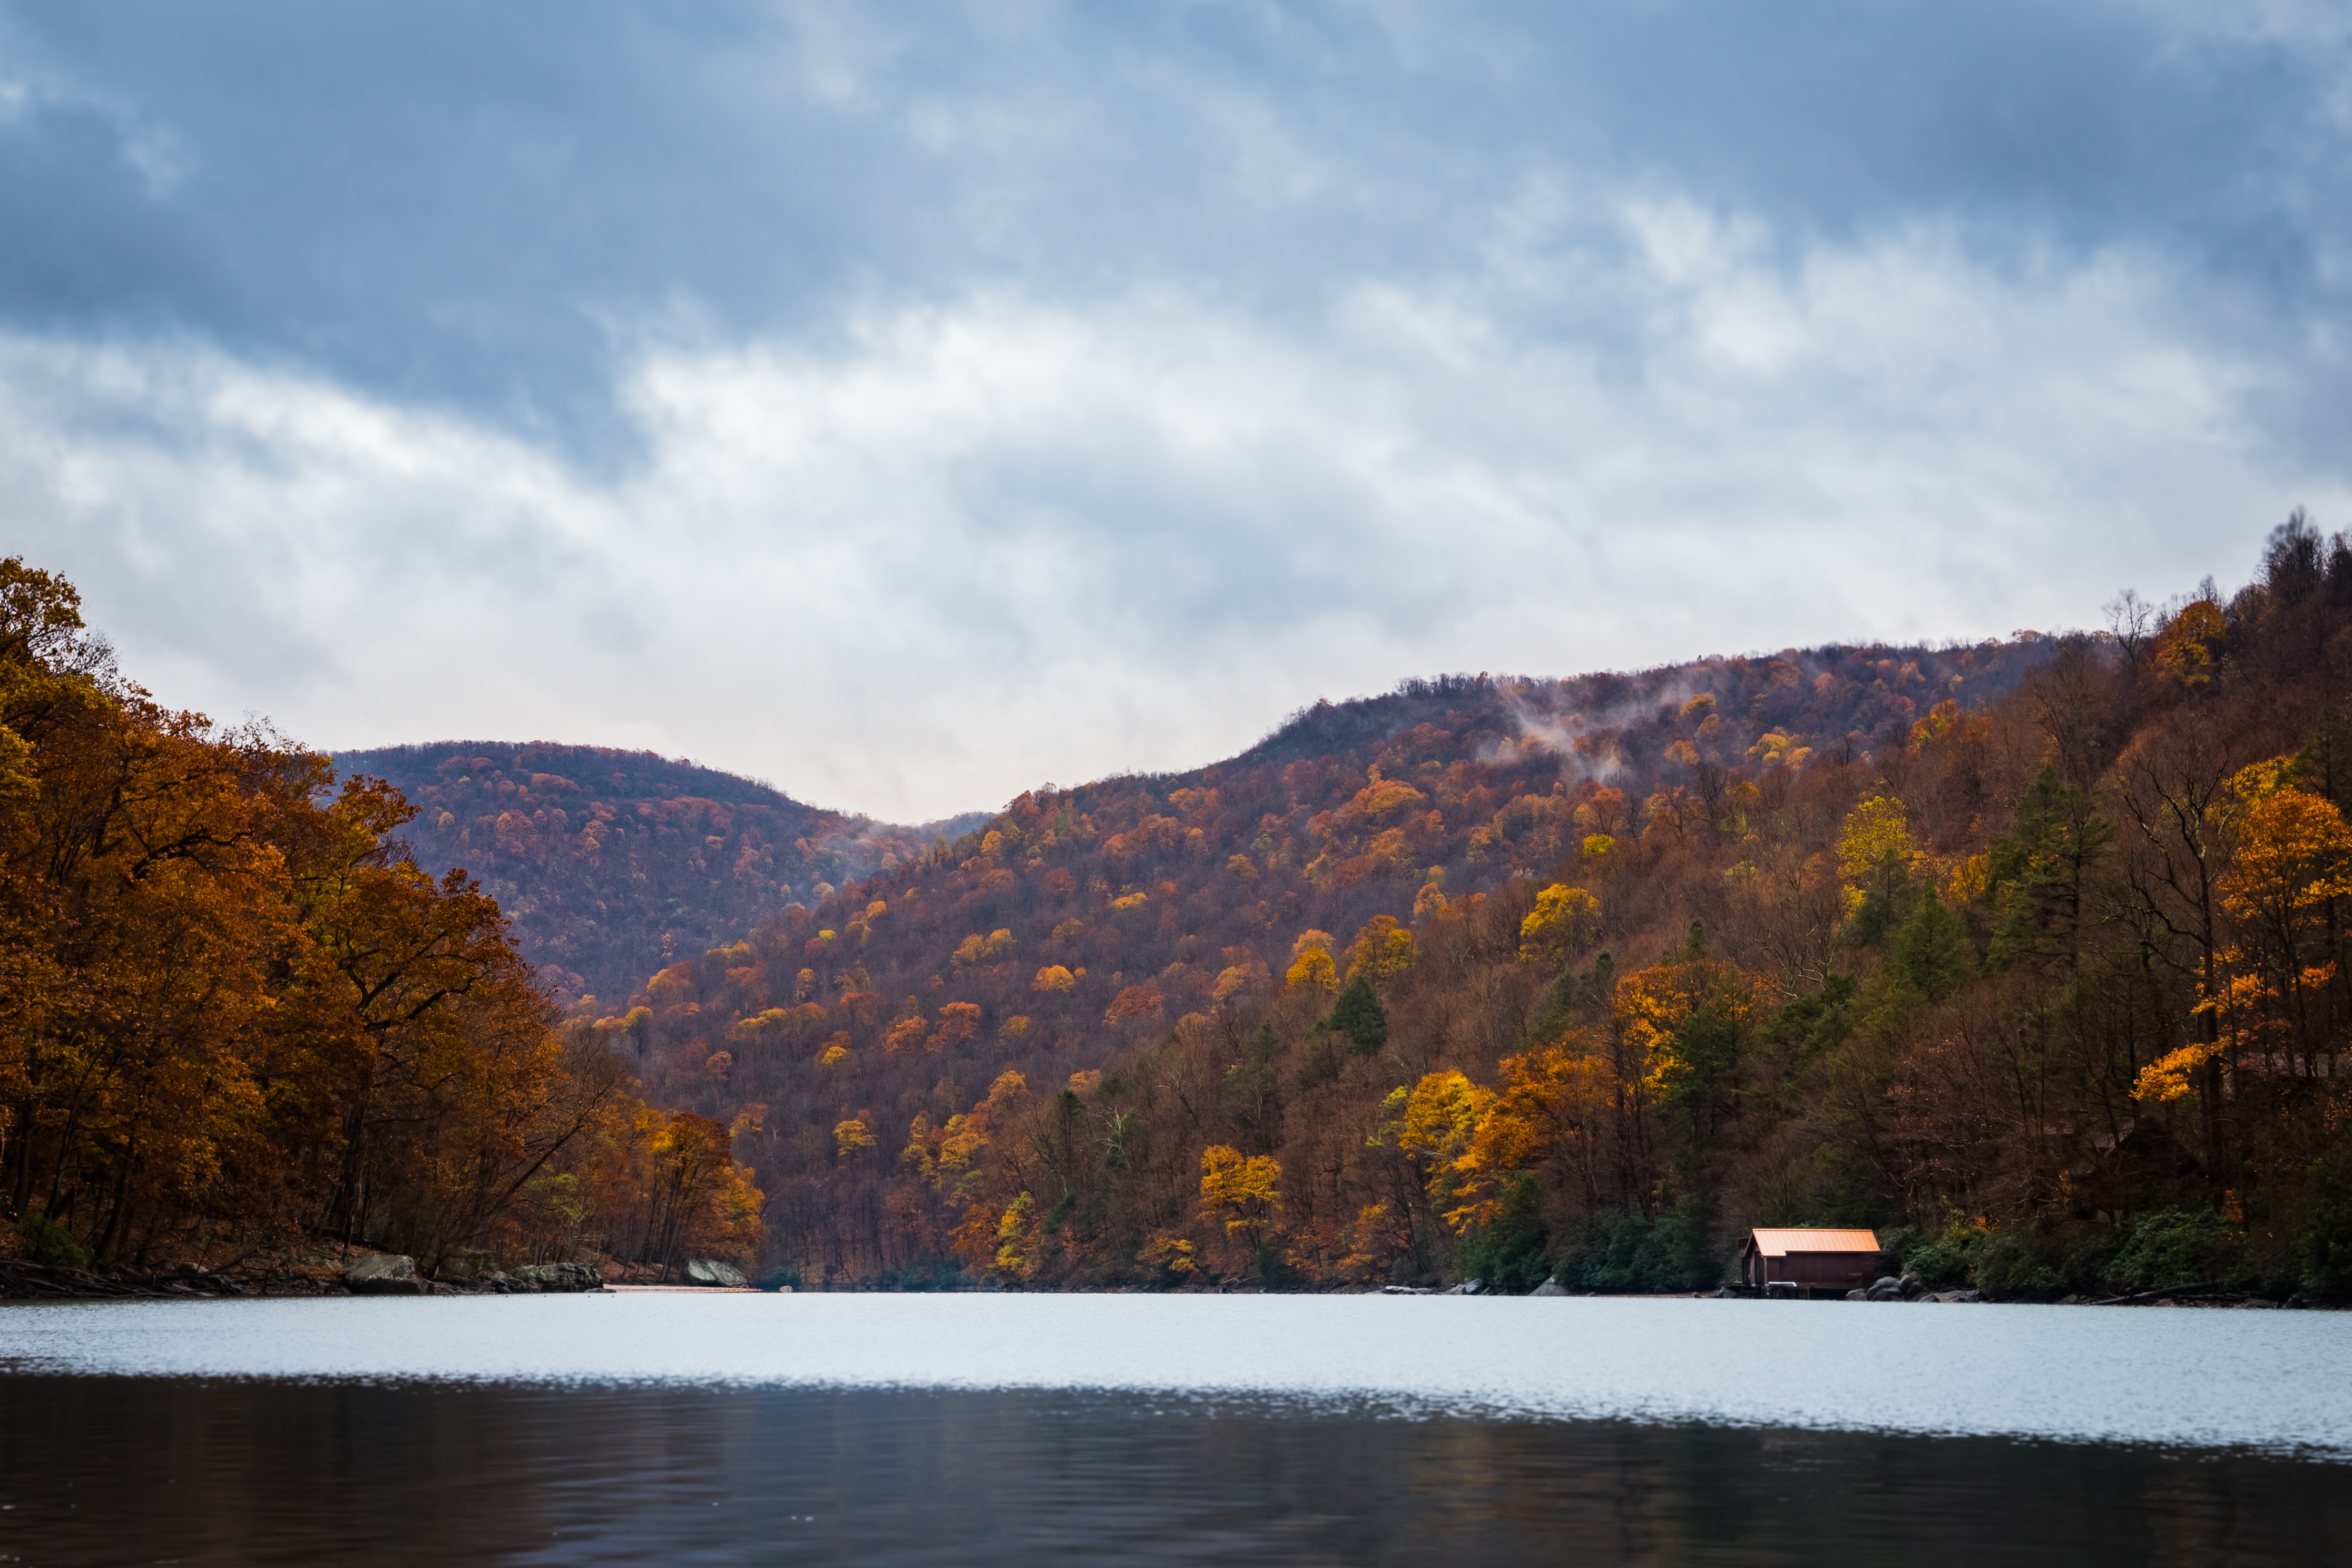
landscape, tree, water, nature, forest, wilderness, mountain, cloud, morning, leaf, fall, hill, lake, river, mountain range, reflection, autumn, boathouse, reservoir, season, body of water, loch, landform, geographical feature, woody plant, mountainous landforms